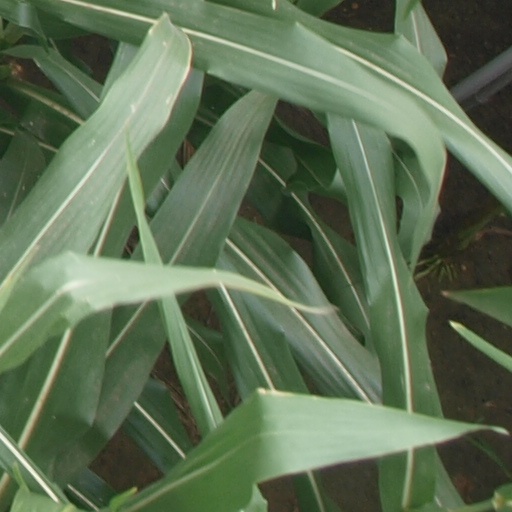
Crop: maize; corn